Rügen chalk

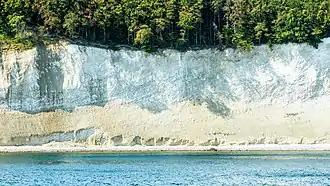

Rügen chalk (German: "Rügener Kreide" or "Rügener Schreibkreide") is the common name for a fine-grained, white, crumbly and highly porous chalk. It forms the highest member of the German Upper Cretaceous, and is of Maastrichtian age. It is found exposed in cliffs on the coast of the Jasmund peninsula in the island of Rügen in Mecklenburg-Vorpommern.